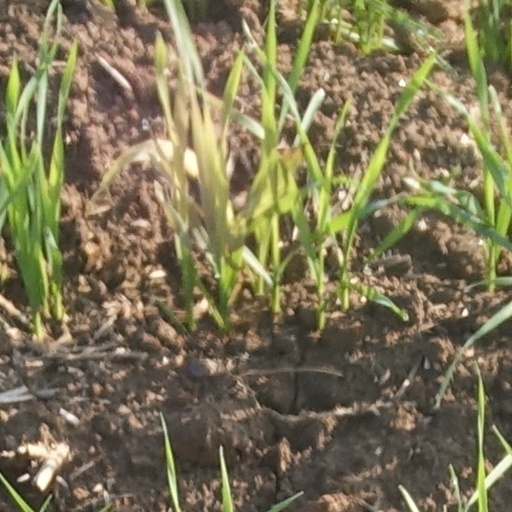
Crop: wheat